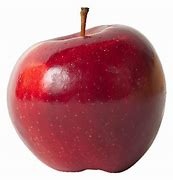
Label: apple